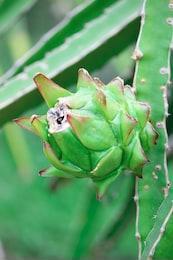
Label: Dragonfruit